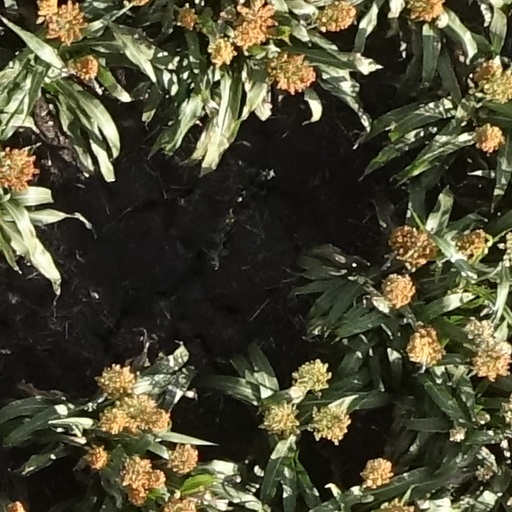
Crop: sorghum